Wilberforce Park

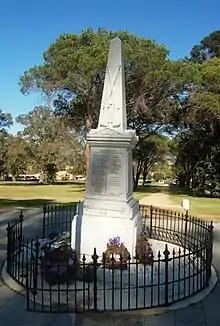
Wilberforce War Memorial

Australia's enthusiasm for the memorialisation of war has been very evident in the Park since the end of World War II. On 19 August 1947, the President of the Shire Council unveiled memorial gates in the Park on the corner of Duke and George Roads. These gates were "in honour of the men and women of the Wilberforce District who served in the cause of freedom in World War II, 1939–1945". The gates were at the entrance to an existing transverse pathway which led up to Macquarie Road directly opposite the Blacket church of St John. The trees which line this avenue are now mature and more were planted by Council in 1995 at the urging of the RSL for the jubilee celebrations called Australia Remembers 1945. More trees were planted as part of the district's Bicentennial program in 1994, when old Hawkesbury families were each commemorated by a tree and an appropriate plaque on a small concrete plinth. A few of these Bicentennial trees and plaques survive in the north-east corner of Wilberforce Park and four on the western side of the pathway. Nine young trees have recently been planted on the pathway at the George Road end.